Climate-smart agriculture

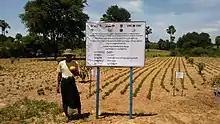
A local farmer in Myanmar poses in front of a mango field that is a part of a Climate Smart Village.

Climate-smart agriculture (CSA) (or climate resilient agriculture) is a set of farming methods that has three main objectives with regards to climate change. Firstly, they use adaptation methods to respond to the effects of climate change on agriculture (this also builds resilience to climate change). Secondly, they aim to increase agricultural productivity and to ensure food security for a growing world population. Thirdly, they try to reduce greenhouse gas emissions from agriculture as much as possible (for example by following carbon farming approaches). Climate-smart agriculture works as an integrated approach to managing land. This approach helps farmers to adapt their agricultural methods (for raising livestock and crops) to the effects of climate change.